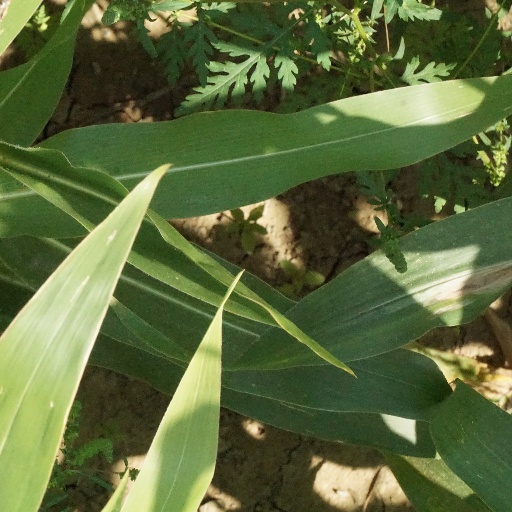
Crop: maize; corn